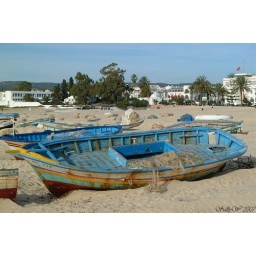
Distinctive sharp-prowed fishing boats pulled up on the beach beside the medina in Hammamet.